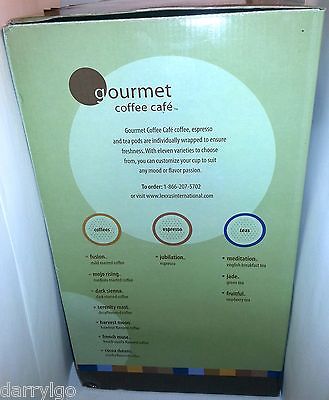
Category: coffee maker